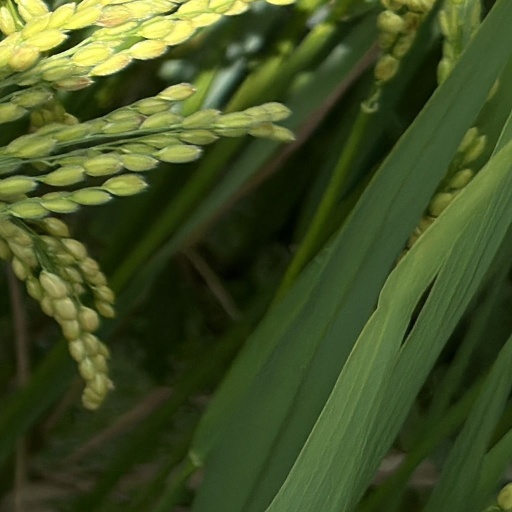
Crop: rice